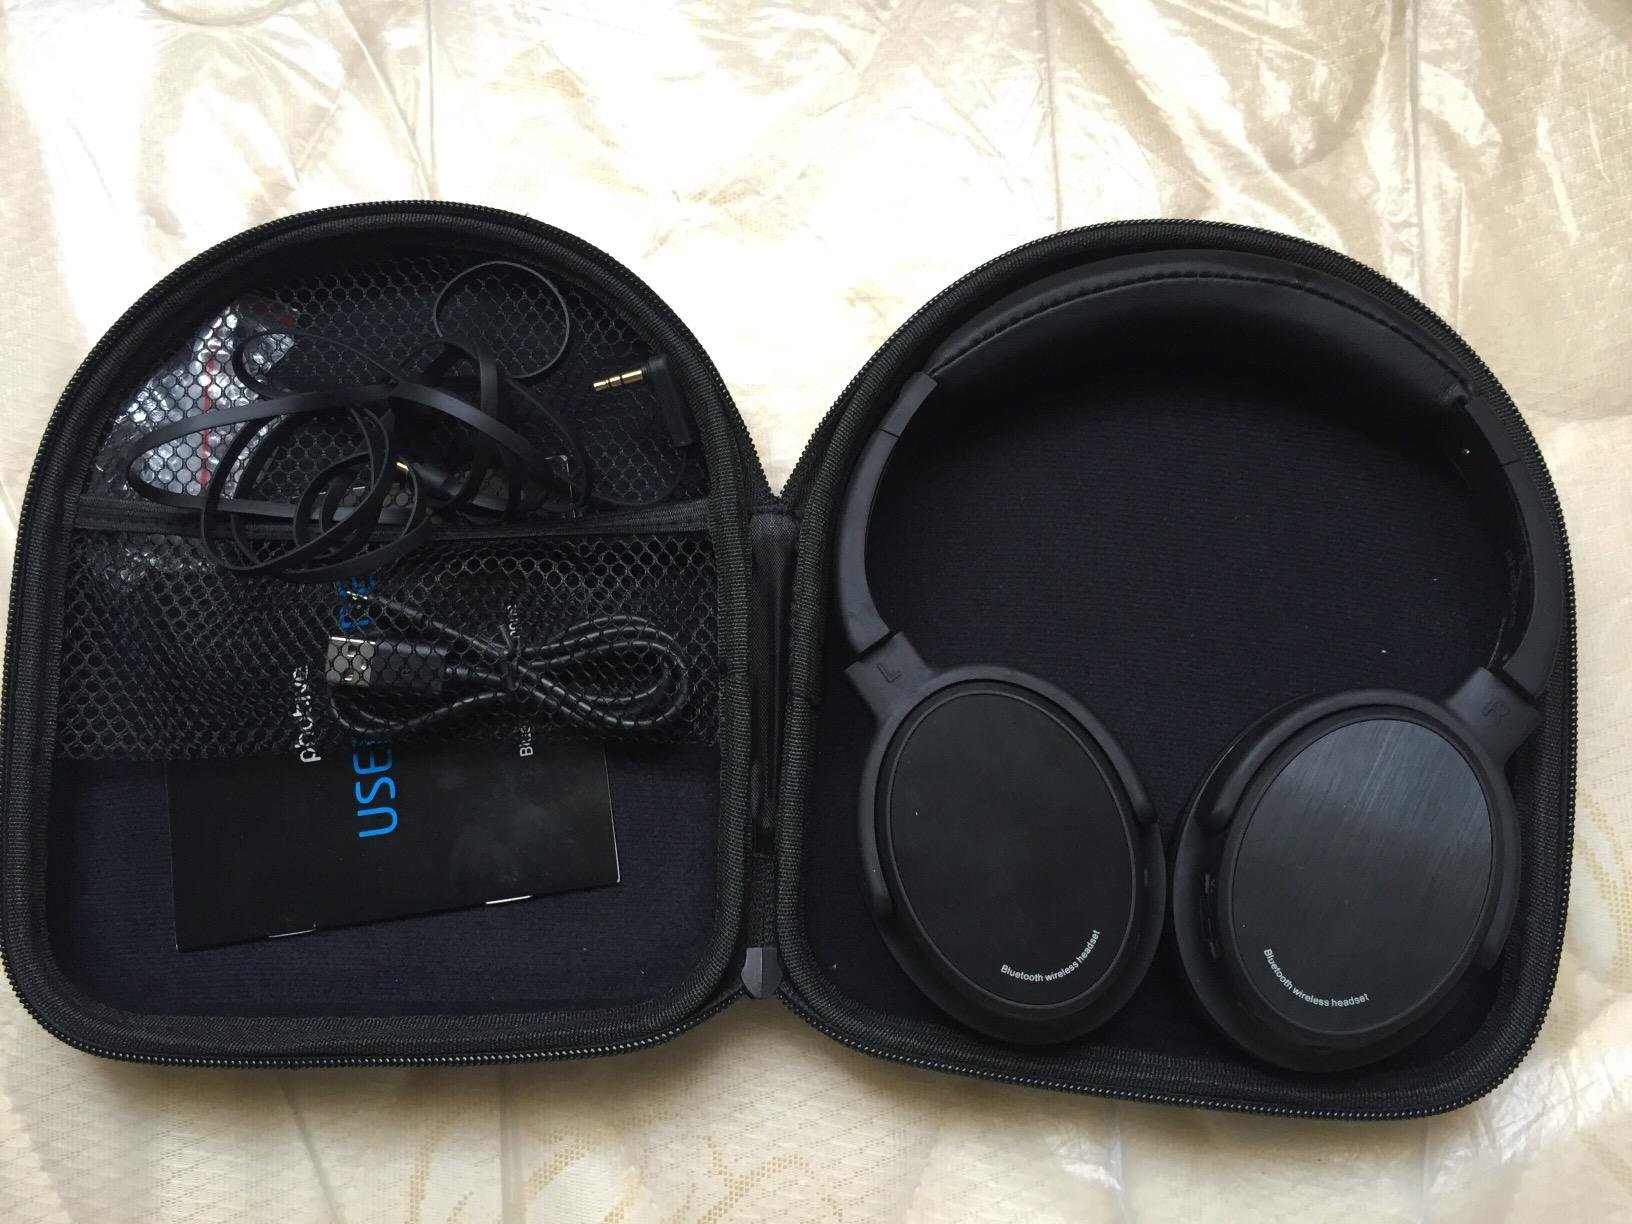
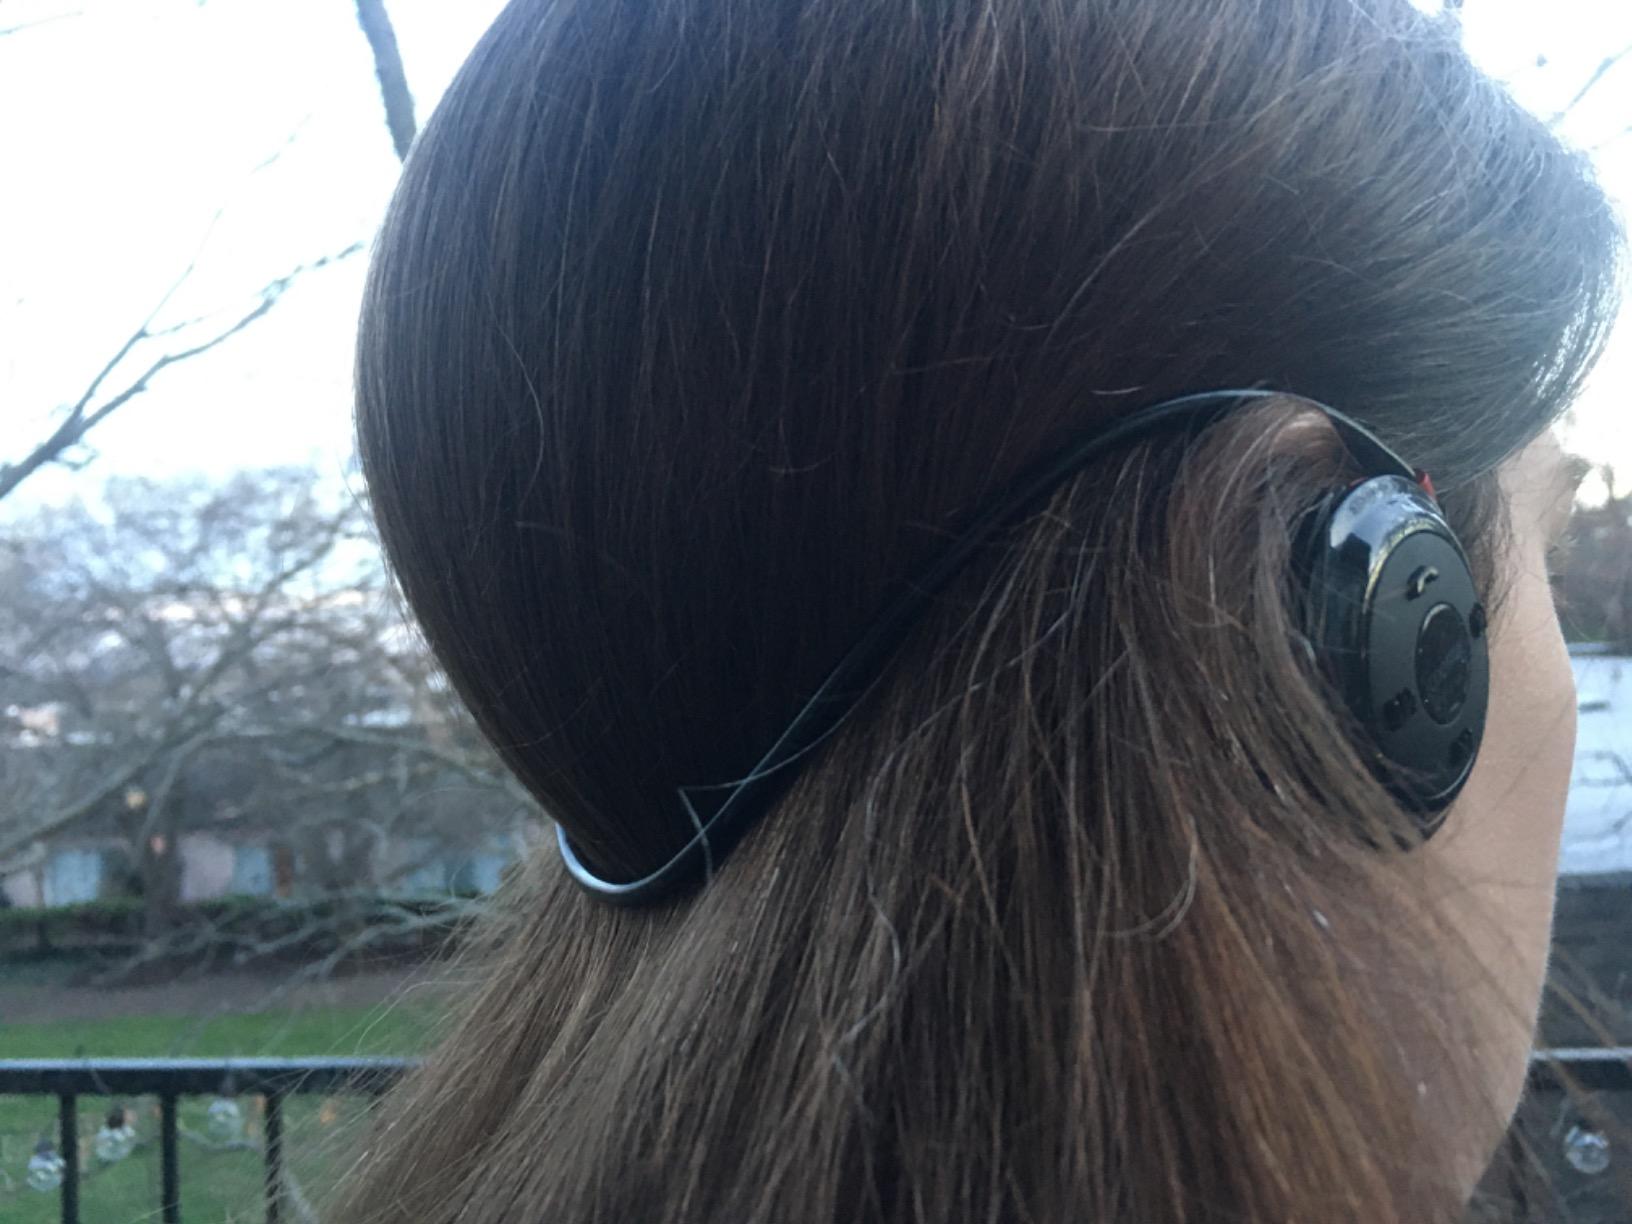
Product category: headphones
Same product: no